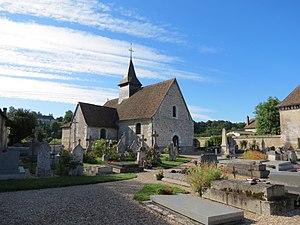
Église Sainte-Colombe
La liste des sites classés de l'Eure présente les sites classés du département de l'Eure. Selon une mesure du 14 octobre 2014, ils sont au nombre de 154, couvrant une superficie de 12 562 hectares, soit 2,07 % du département.
Porte-Joie est une ancienne commune française située dans le département de l'Eure, en région Normandie, devenue le 1ᵉʳ janvier 2018 une commune déléguée au sein de la commune nouvelle de Porte-de-Seine.